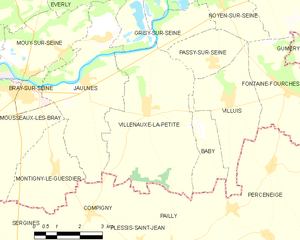
Carte des communes françaises Villenauxe-la-Petite